Information Fusion Centre – Indian Ocean region

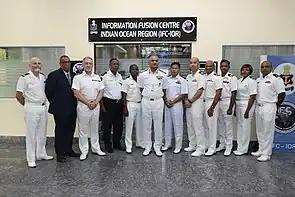
International liaison officers with the Chief of the Naval Staff Admiral R. Hari Kumar.

Since its inception, the centre has established more than 65 international working-level linkages with nations and multinational/maritime security centres. At the time of inauguration, IFC-IOR was manned by Indian Navy with a virtual presence of International Liaison Officers from participating countries. India has already signed information exchange agreement with 22 countries and one multinational construct – the which facilitates 30 other countries to create a virtual network for exchange of information under the international cooperation framework. In November 2019, the first ILO was posted to the centre. Since then, IFC-IOR has hosted ILOs from 14 partner nations – Australia, Bangladesh, France, Italy, Japan, Maldives, Mauritius, Myanmar, Seychelles, Singapore, Sri Lanka, Thailand, United Kingdom, United States of America. More ILOs are expected to join the endeavour in the near future. Apart from this, South Africa had deputed two observers to the centre.